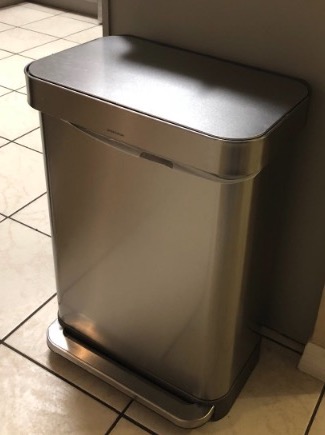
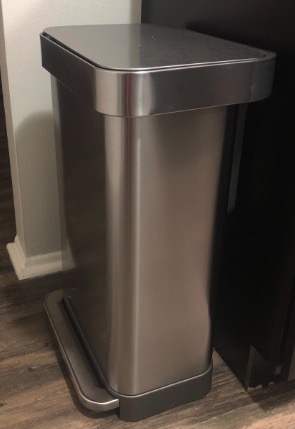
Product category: misc
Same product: yes